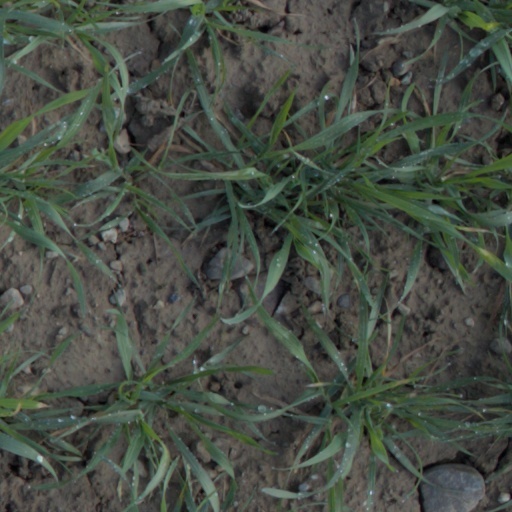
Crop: wheat